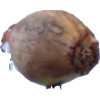
Label: onion